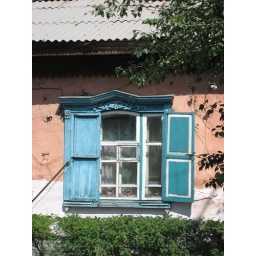
Ok...I got a bit excited about wooden houses, in particular their window frames....No 1